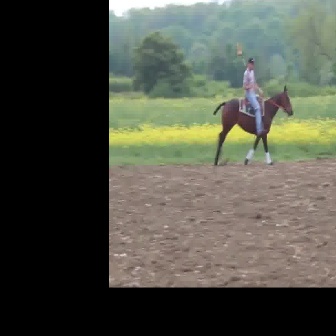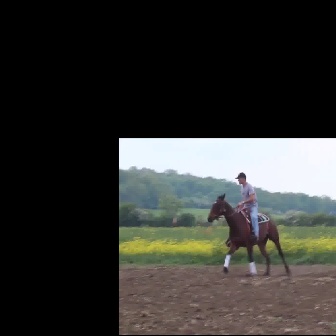
  Please identify the target specified by the bounding box [211,83,293,165] in the first image and locate it in the second image. Return the coordinates in [x_min,y_min,x_max,y_max] format.
Answer: [207,192,292,278]